Saint-Arnac

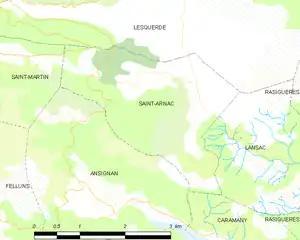
Map of Saint-Arnac and its surrounding communes

The name of Saint-Arnac appears in 899 as "villare Centernacho", followed by "Centernacum" in the 12th century. But already in 1137, Ermengaud de So gives the name "Sent Ernach", which later becomes "Sant Arnach" or "Sanctum Arnachum", and then "Saint-Arnac" or "Saint-Arnach" in French.